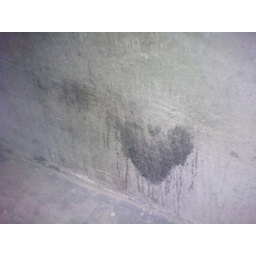
spot made by my car on wall